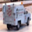
Label: truck